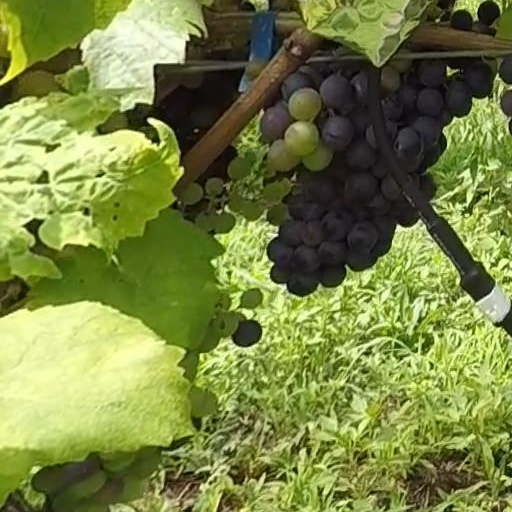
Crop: grape